Western Hemisphere Institute for Security Cooperation

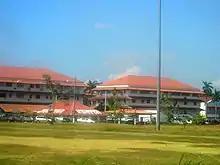
The grounds of the school in Panama, photographed post-closure in 2006

In 1963, officials renamed the facility the U.S. Army School of the Americas "to better reflect its hemispheric orientation."